Olga Cossettini

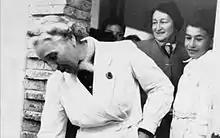
Olga Cossettini

Victoria Olga Cossettini (18 August 1898 - 23 May 1987) was an Argentine teacher, educator, and pedagogue. She spent her career, together with her sister, Leticia Cossettini, transforming traditional schooling.